Dead or Alive 5

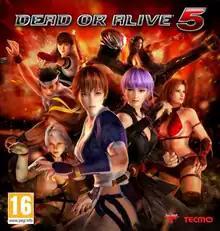
European cover art featuring (from top left) Hitomi, Ryu Hayabusa, Rig, Akira Yuki, Christie, Kasumi, Ayane and Tina Armstrong

is a 2012 fighting game developed by Team Ninja and published by Tecmo Koei for the PlayStation 3 and Xbox 360. It is the fifth main entry in the "Dead or Alive" fighting series following "Dead or Alive 4" (2005) and the first to have a multi-platform release since "Dead or Alive 2" (1999), as well as the series' first installment that was released for the PlayStation 3.